Albert Pitt

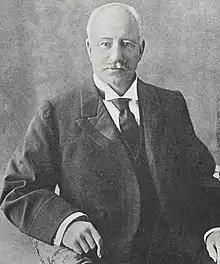

Lieutenant-Colonel the Hon Albert Pitt (1842 – 18 November 1906) was a 19th-century New Zealand politician, and a cabinet minister. In 1914, eight years after his death, The Albert Pitt Memorial Gates were erected in the Queen's Gardens, Nelson.